Main–Partition Streets Historic District

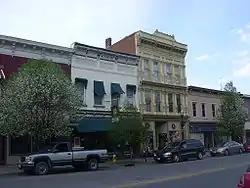
Main-Partition Streets Historic District, April 2009

The Main–Partition Streets Historic District is located at Saugerties in Ulster County, New York. The district includes 78 contributing buildings. It encompasses the village's central business district. It includes a variety of two and three story, brick commercial buildings, two churches, a U.S. Post Office, three small dwellings, three 19th century brick barns, a 19th-century frame barn, and a variety of outbuildings.